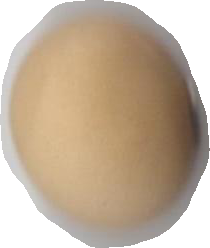
Variety: Anjasmoro